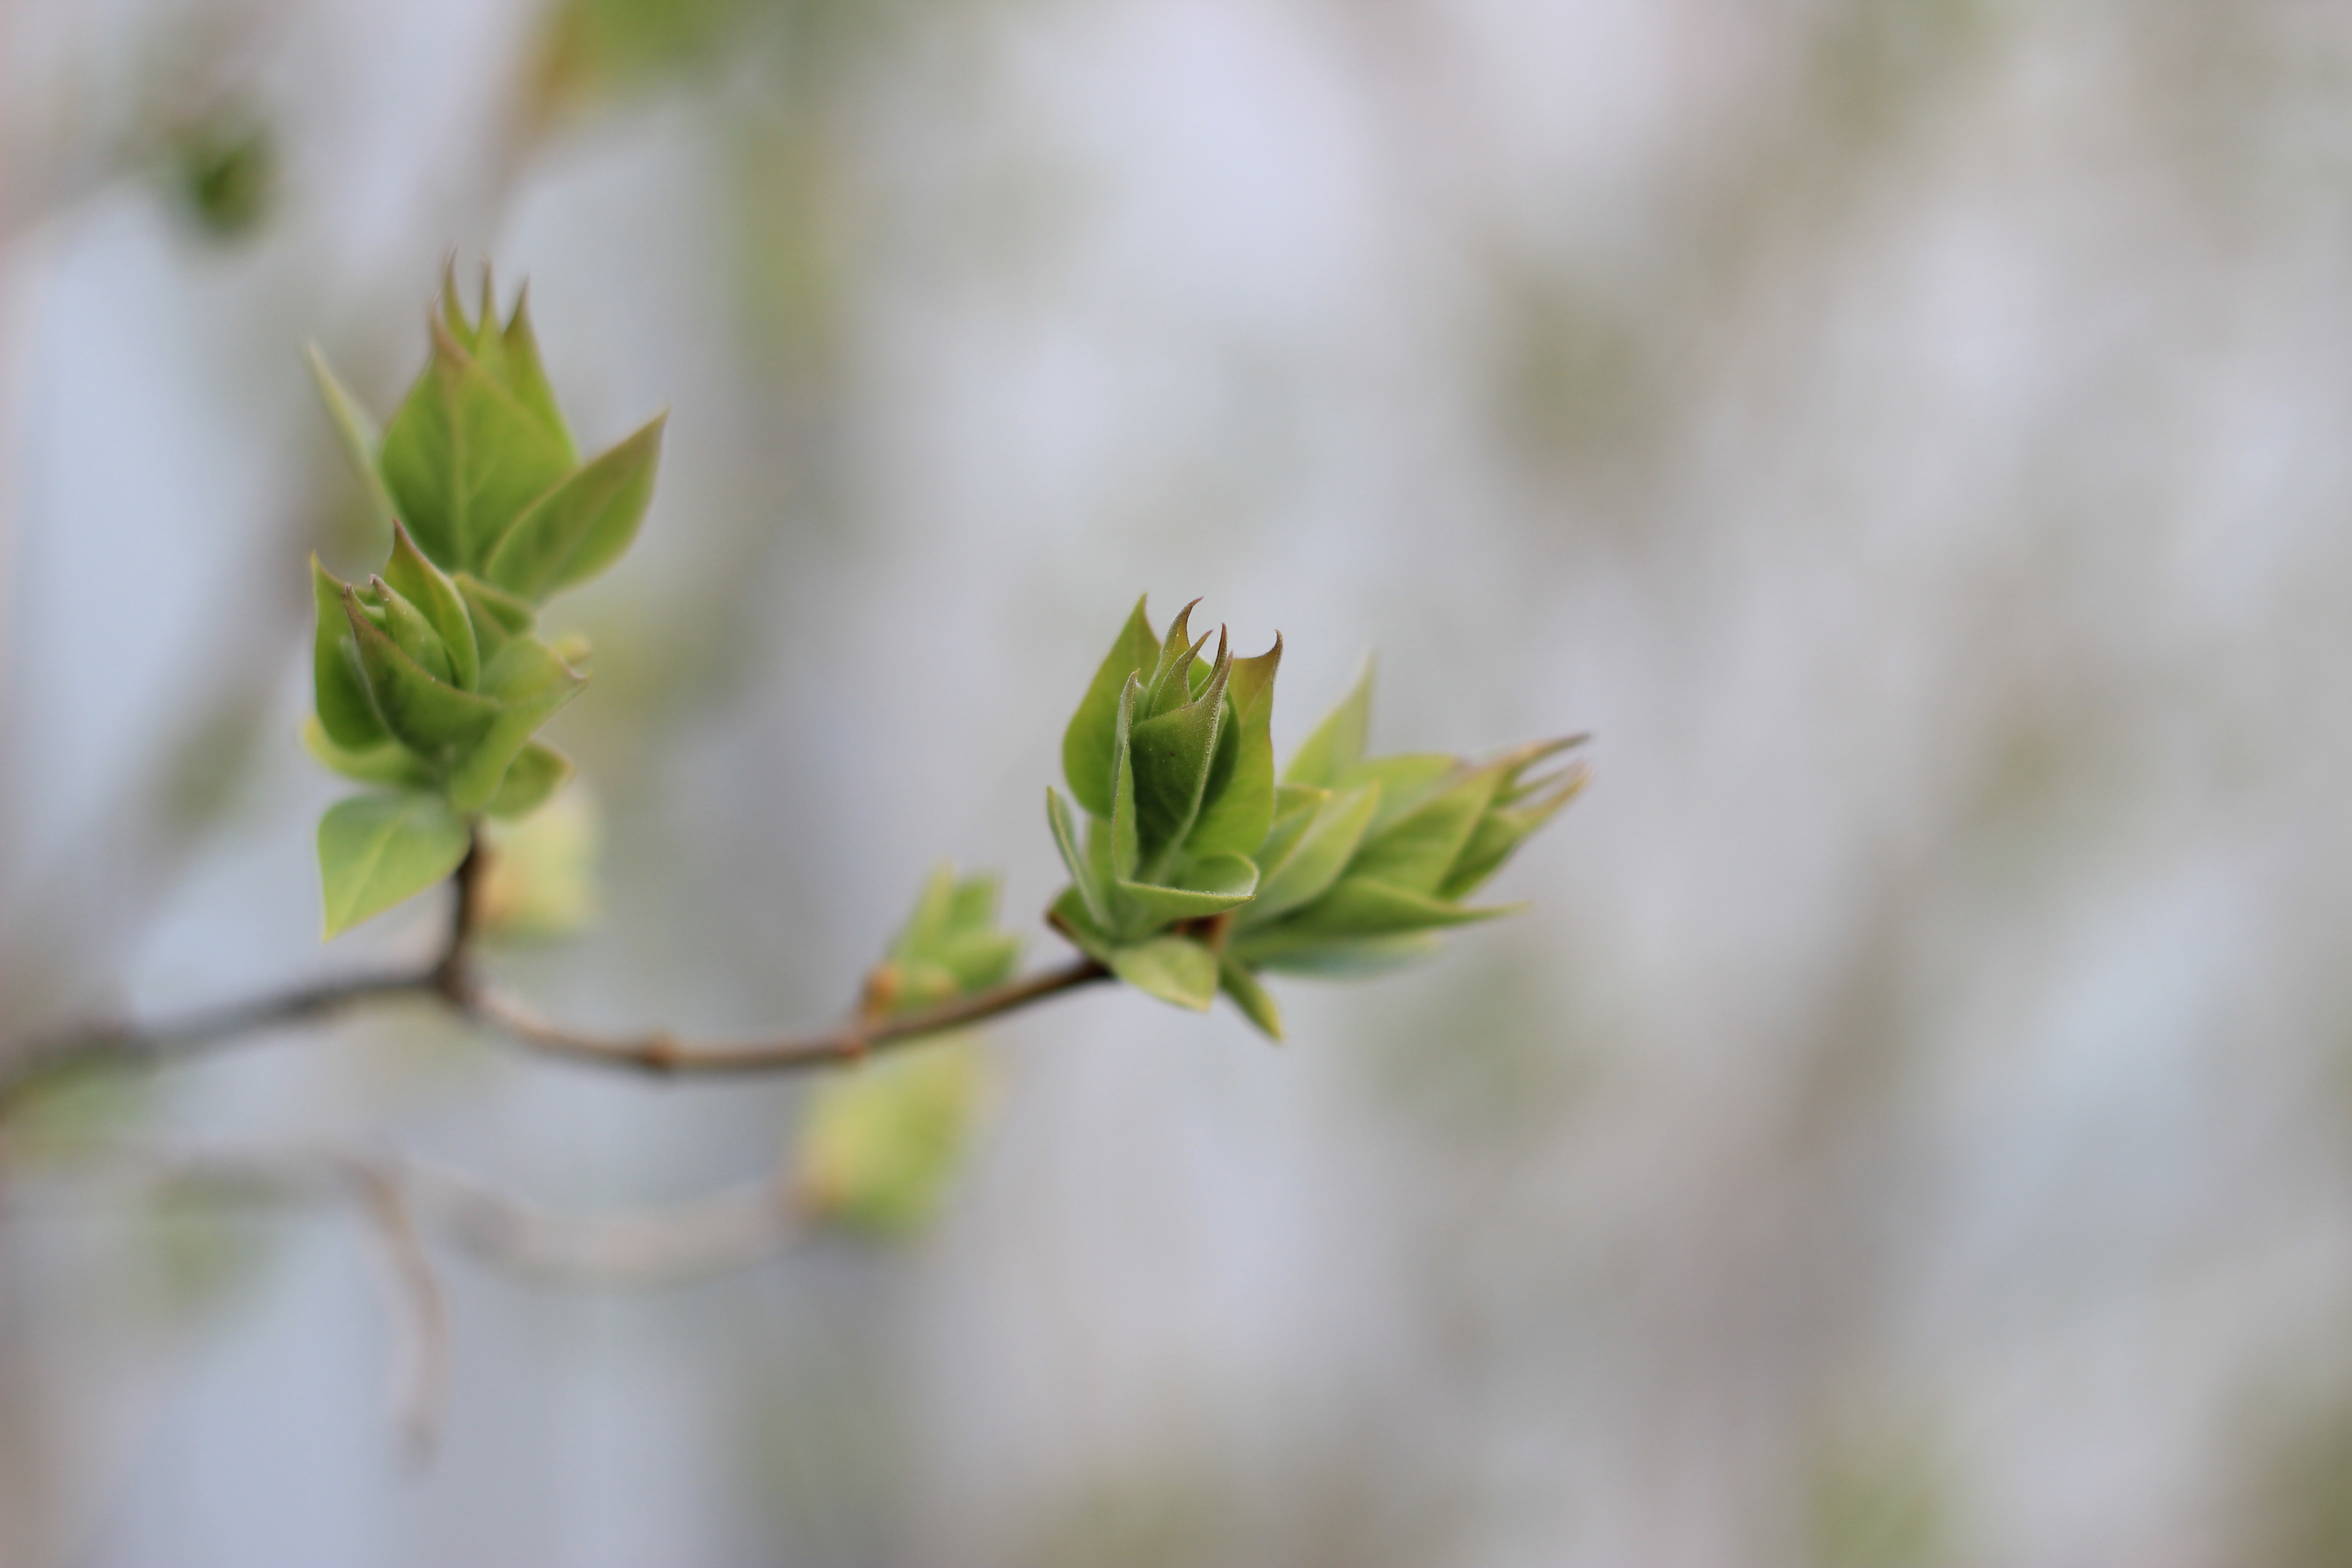
spring, shoot, leaves, leaf, branch, tree, bush, vegetable garden, garden, lilac, plant, twig, terrestrial plant, flowering plant, bud, subshrub, plant stem, macro photography, Pedicel